Vega de Tera disaster

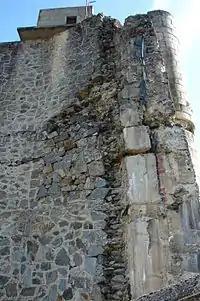
The retaining wall of the dam.

The disaster led to the creation of "Instruction for the Project, Construction and Exploitation of Large Dams" by the Ministry of Public Works in 1962. A modified version of the law was introduced in 1967. The Dam Surveillance Service was also formed for the purpose of ensuring dam safety and regulations. In December 1959, seven workers from Hidroeléctrica Moncabril, and three from the company that constructed the dam were indicted by the Court of Valladolid. Eventually, only five individuals were convicted for reckless negligence without circumstances.